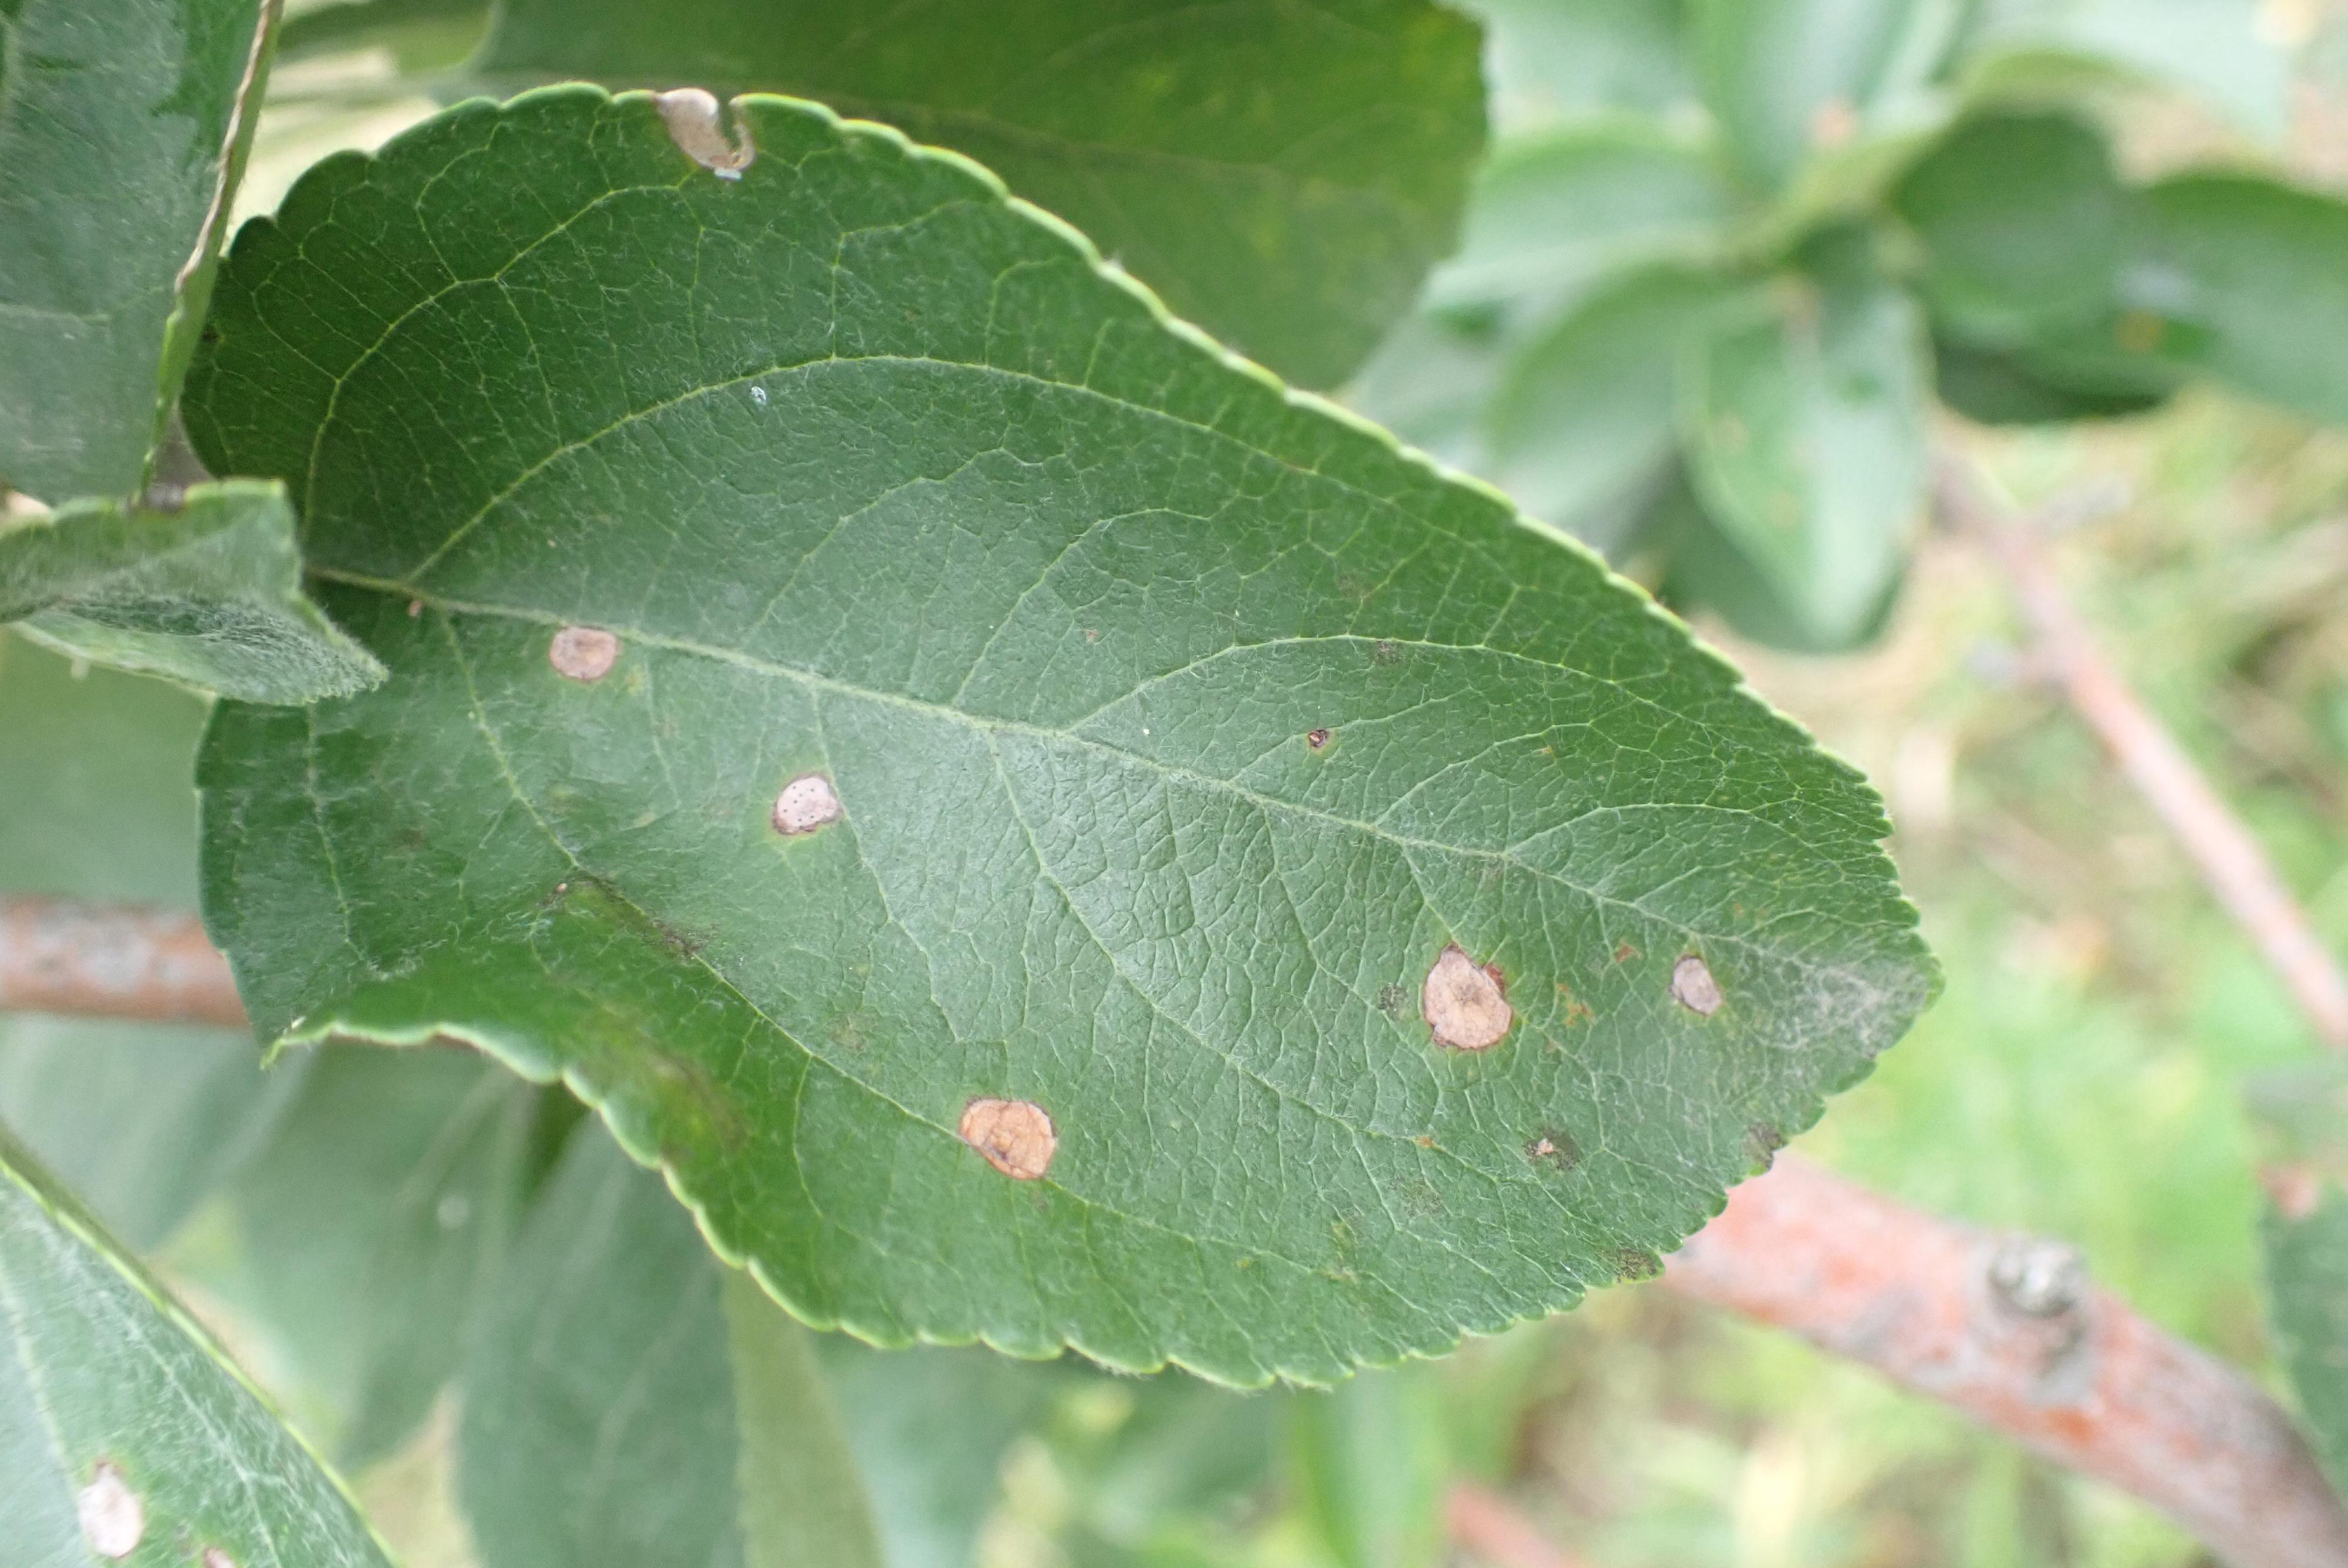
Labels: scab, frog_eye_leaf_spot